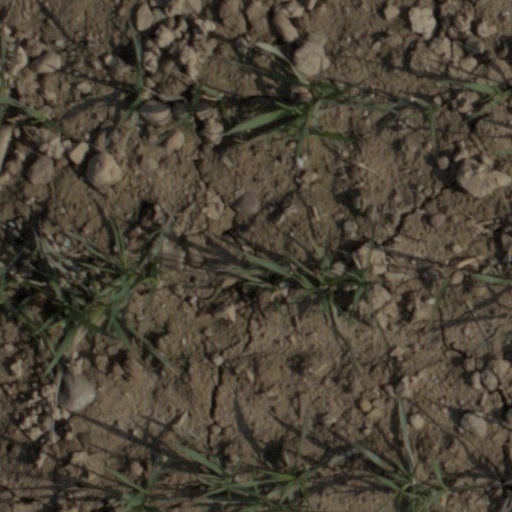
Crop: wheat